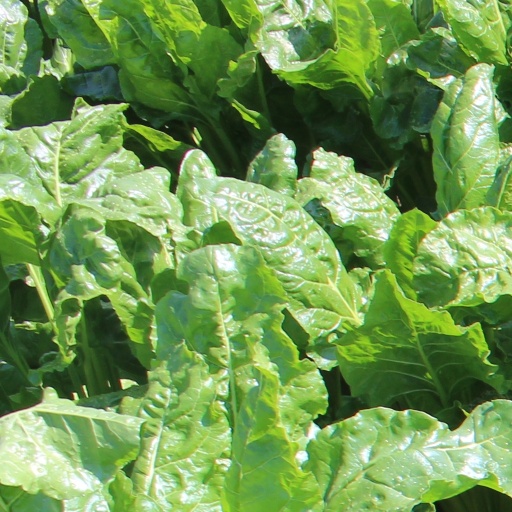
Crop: sugar beet